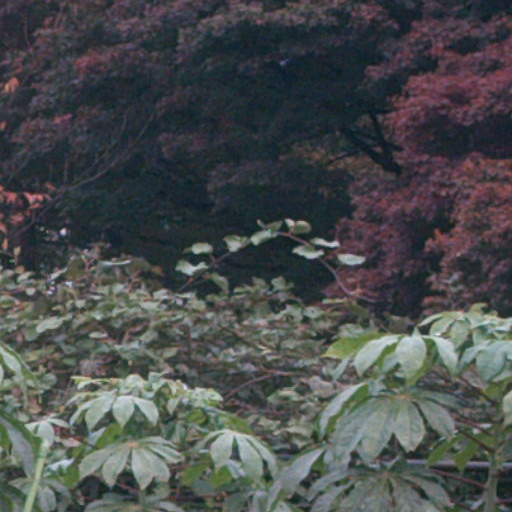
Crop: cassava